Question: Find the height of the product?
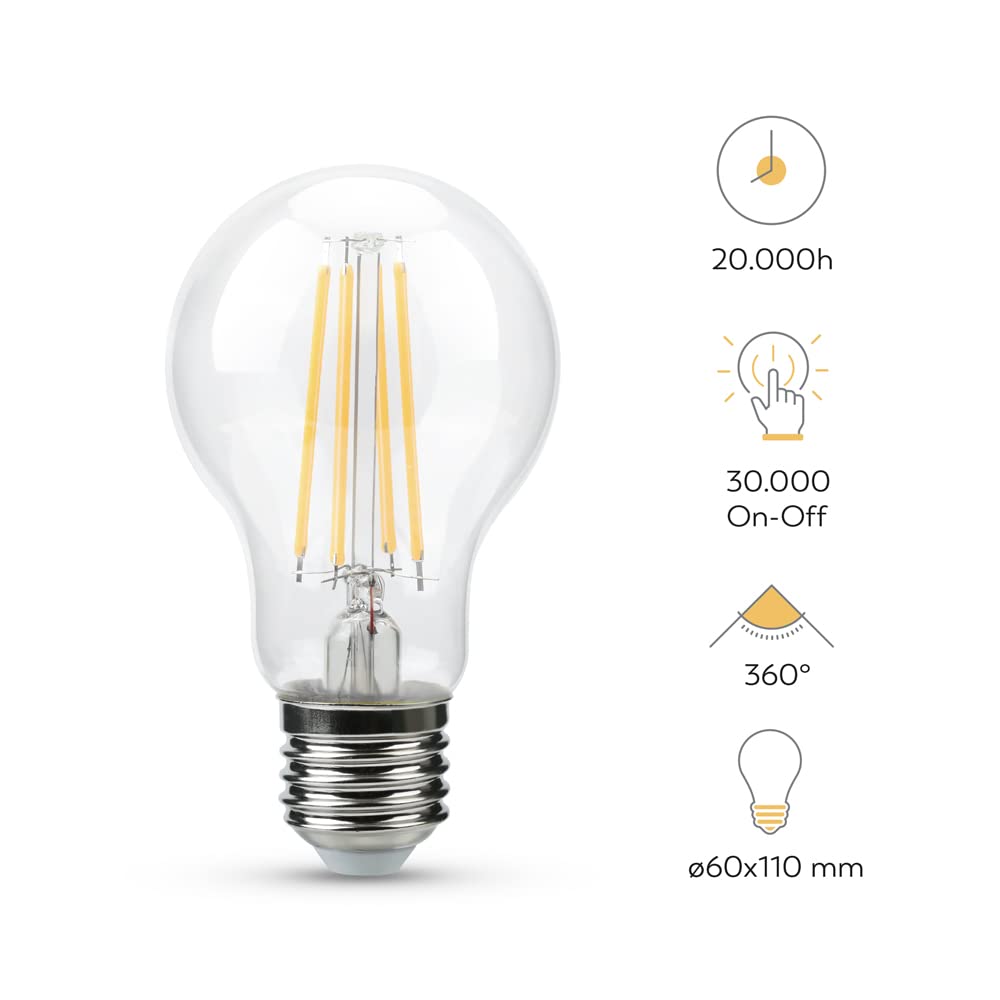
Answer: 110.0 millimetre